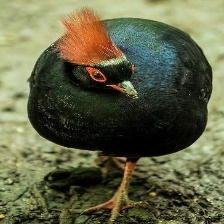
Species: CRESTED WOOD PARTRIDGE
Scientific name: ROLLULUS ROULOUL
ImageNet parent category: partridge